Classes of computers

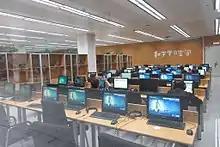
Computers in a library for public use

Public computers are open for public uses, possibly as an Interactive kiosk. There are many places where one can use them, such as cybercafes, schools and libraries.